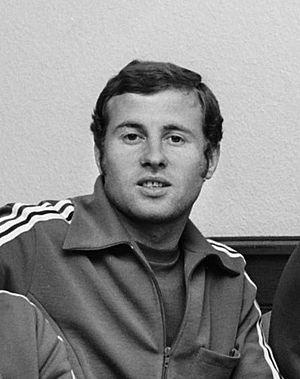
Georgi Nikolov Denev, né le 18 avril 1950 à Lovetch en Bulgarie, est un footballeur international bulgare qui évoluait au poste de milieu de terrain, avant de devenir ensuite entraîneur.